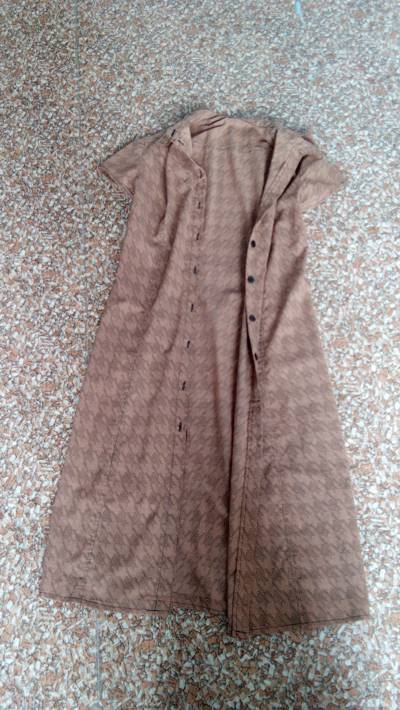
Waste category: clothes